Rampside Gas Terminal

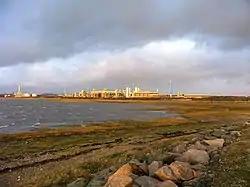
View of the terminals from the south

Rampside Gas Terminal is a gas terminal situated in Barrow-in-Furness, Cumbria on the Irish Sea coast. It connects to gas fields in Morecambe Bay. It is situated adjacent to the former Roosecote Power Station.